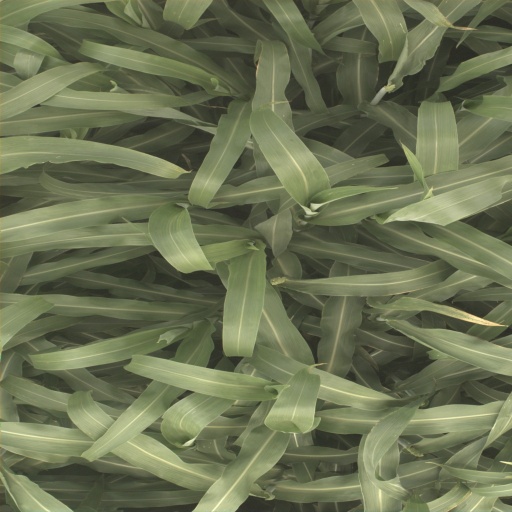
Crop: sorghum